Honor of the Samurai

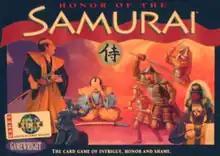
1st edition box, 1996

Honor of the Samurai is a card game published by Gamewright in 1996 with a feudal Japanese setting that uses the themes of honor and family.